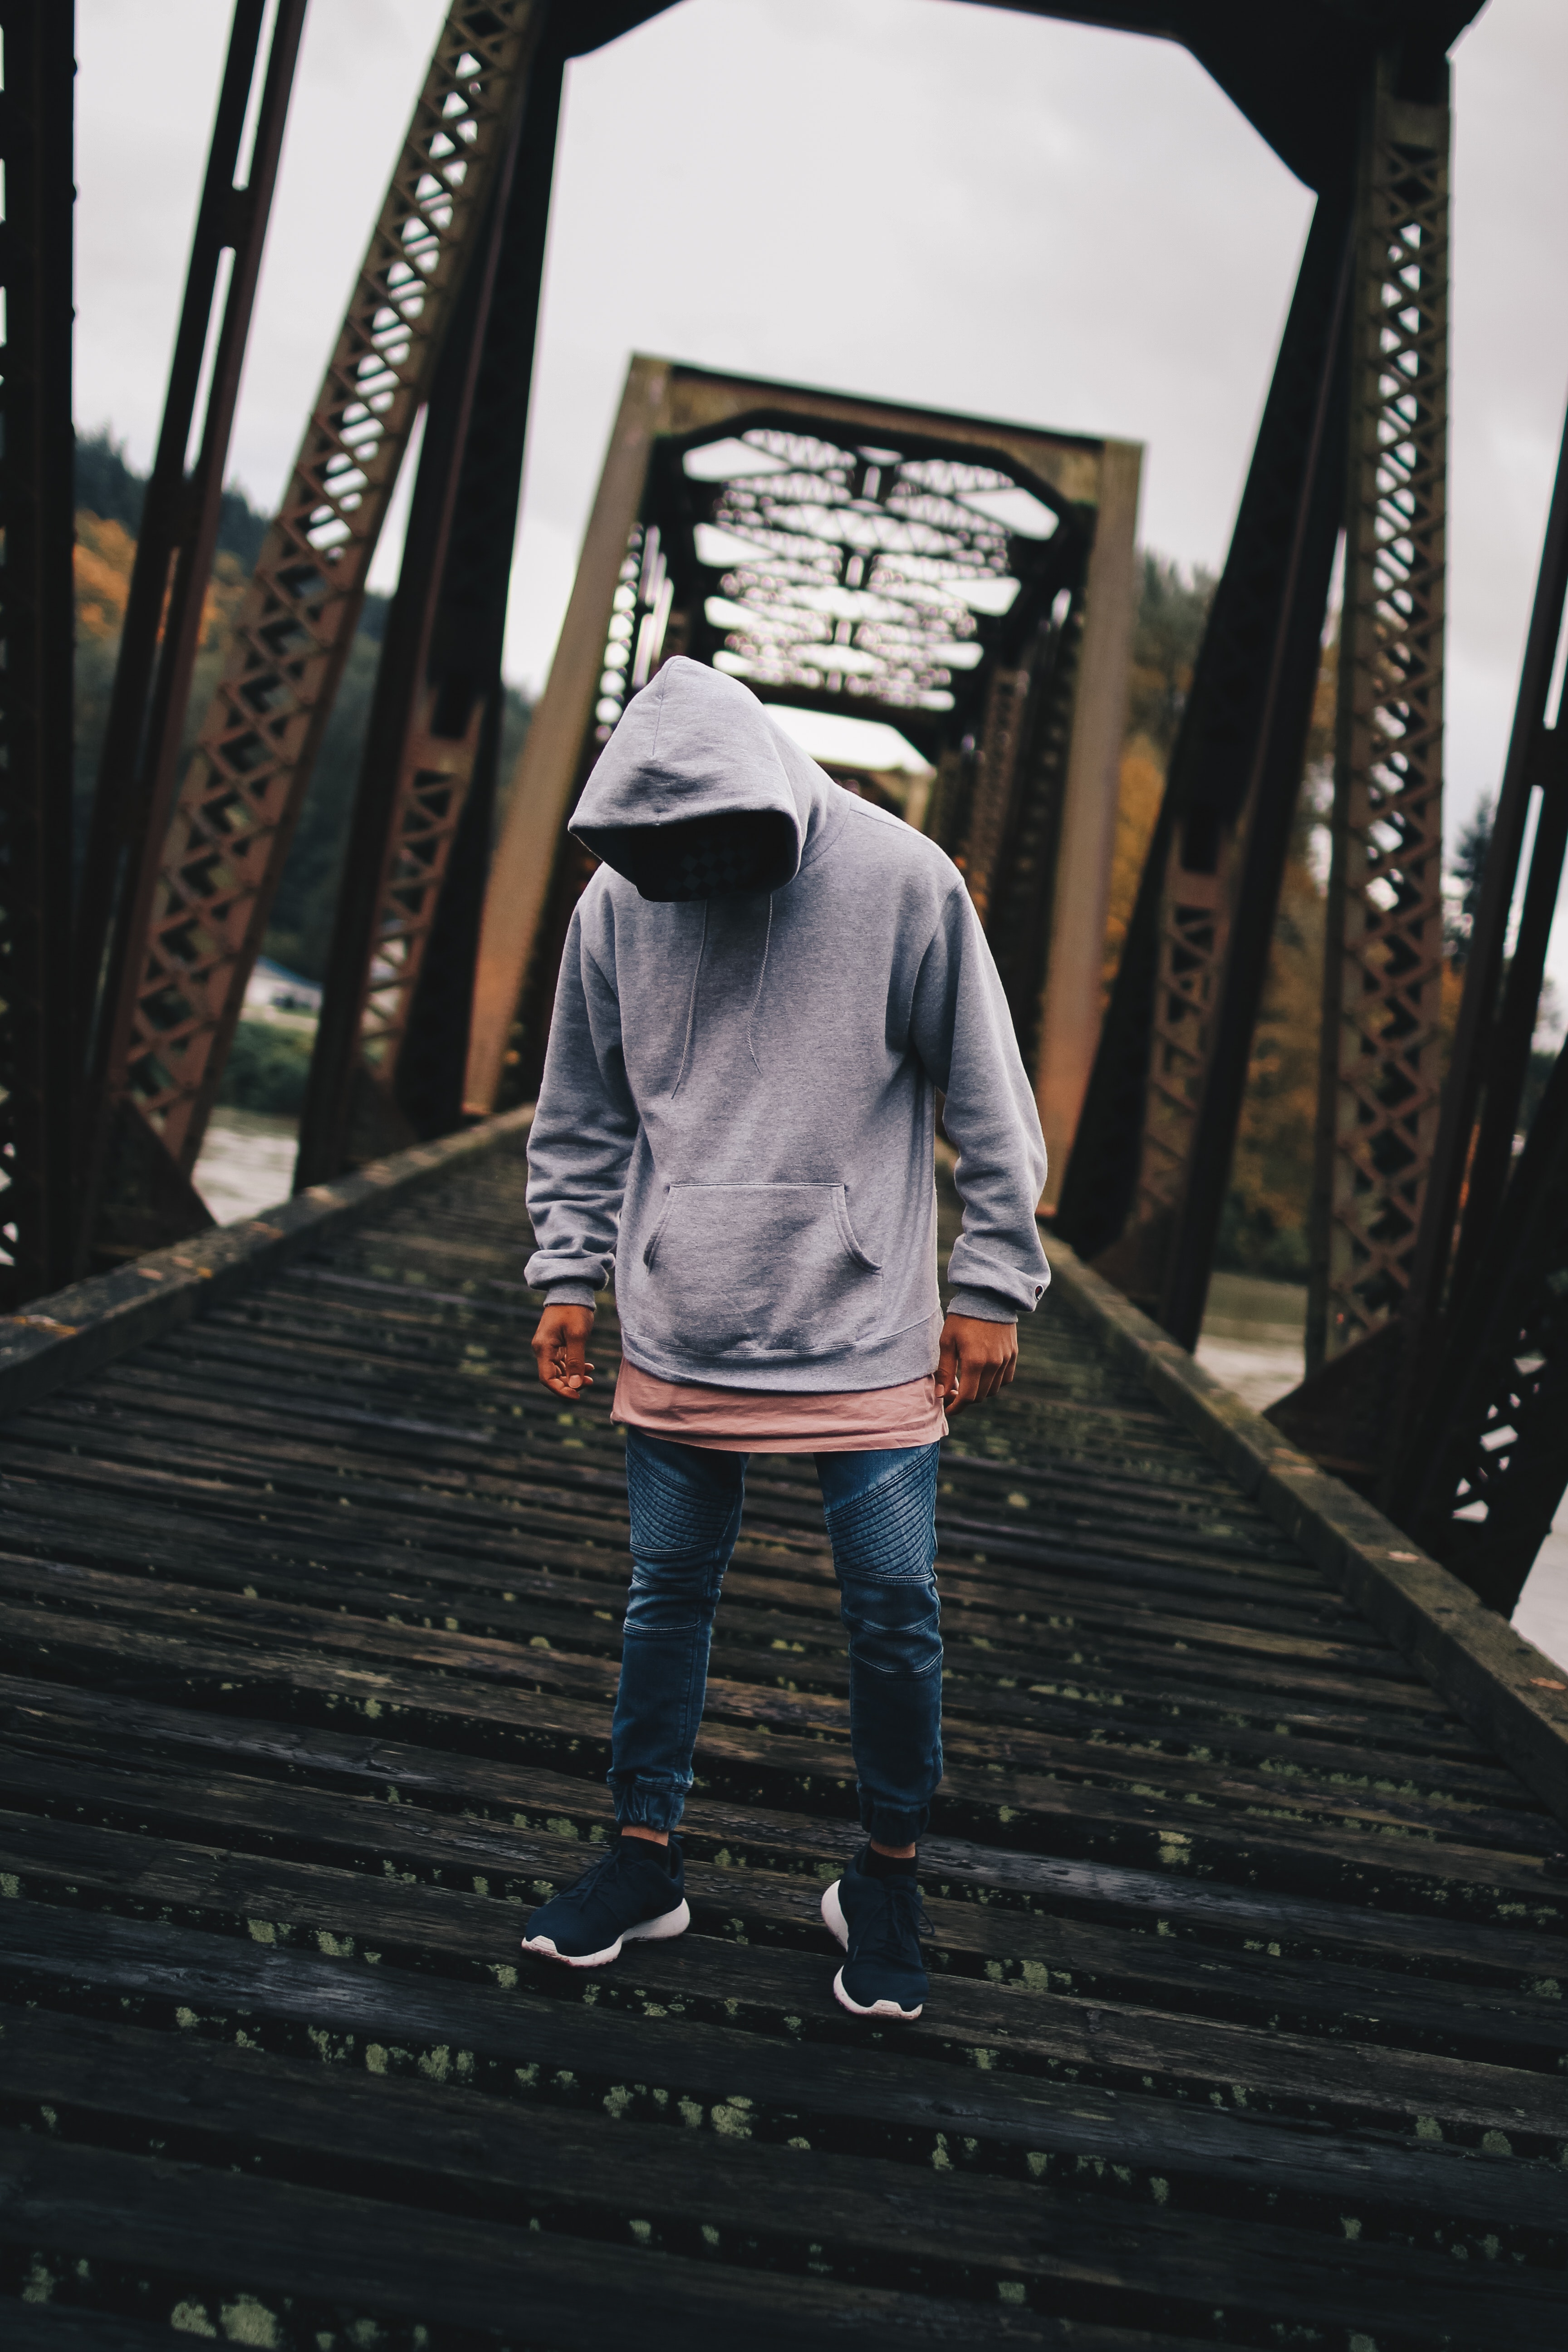
photograph, standing, infrastructure, urban area, photography, male, jeans, outerwear, road, denim, cool, street, winter, wood, girl, fun, trousers, building